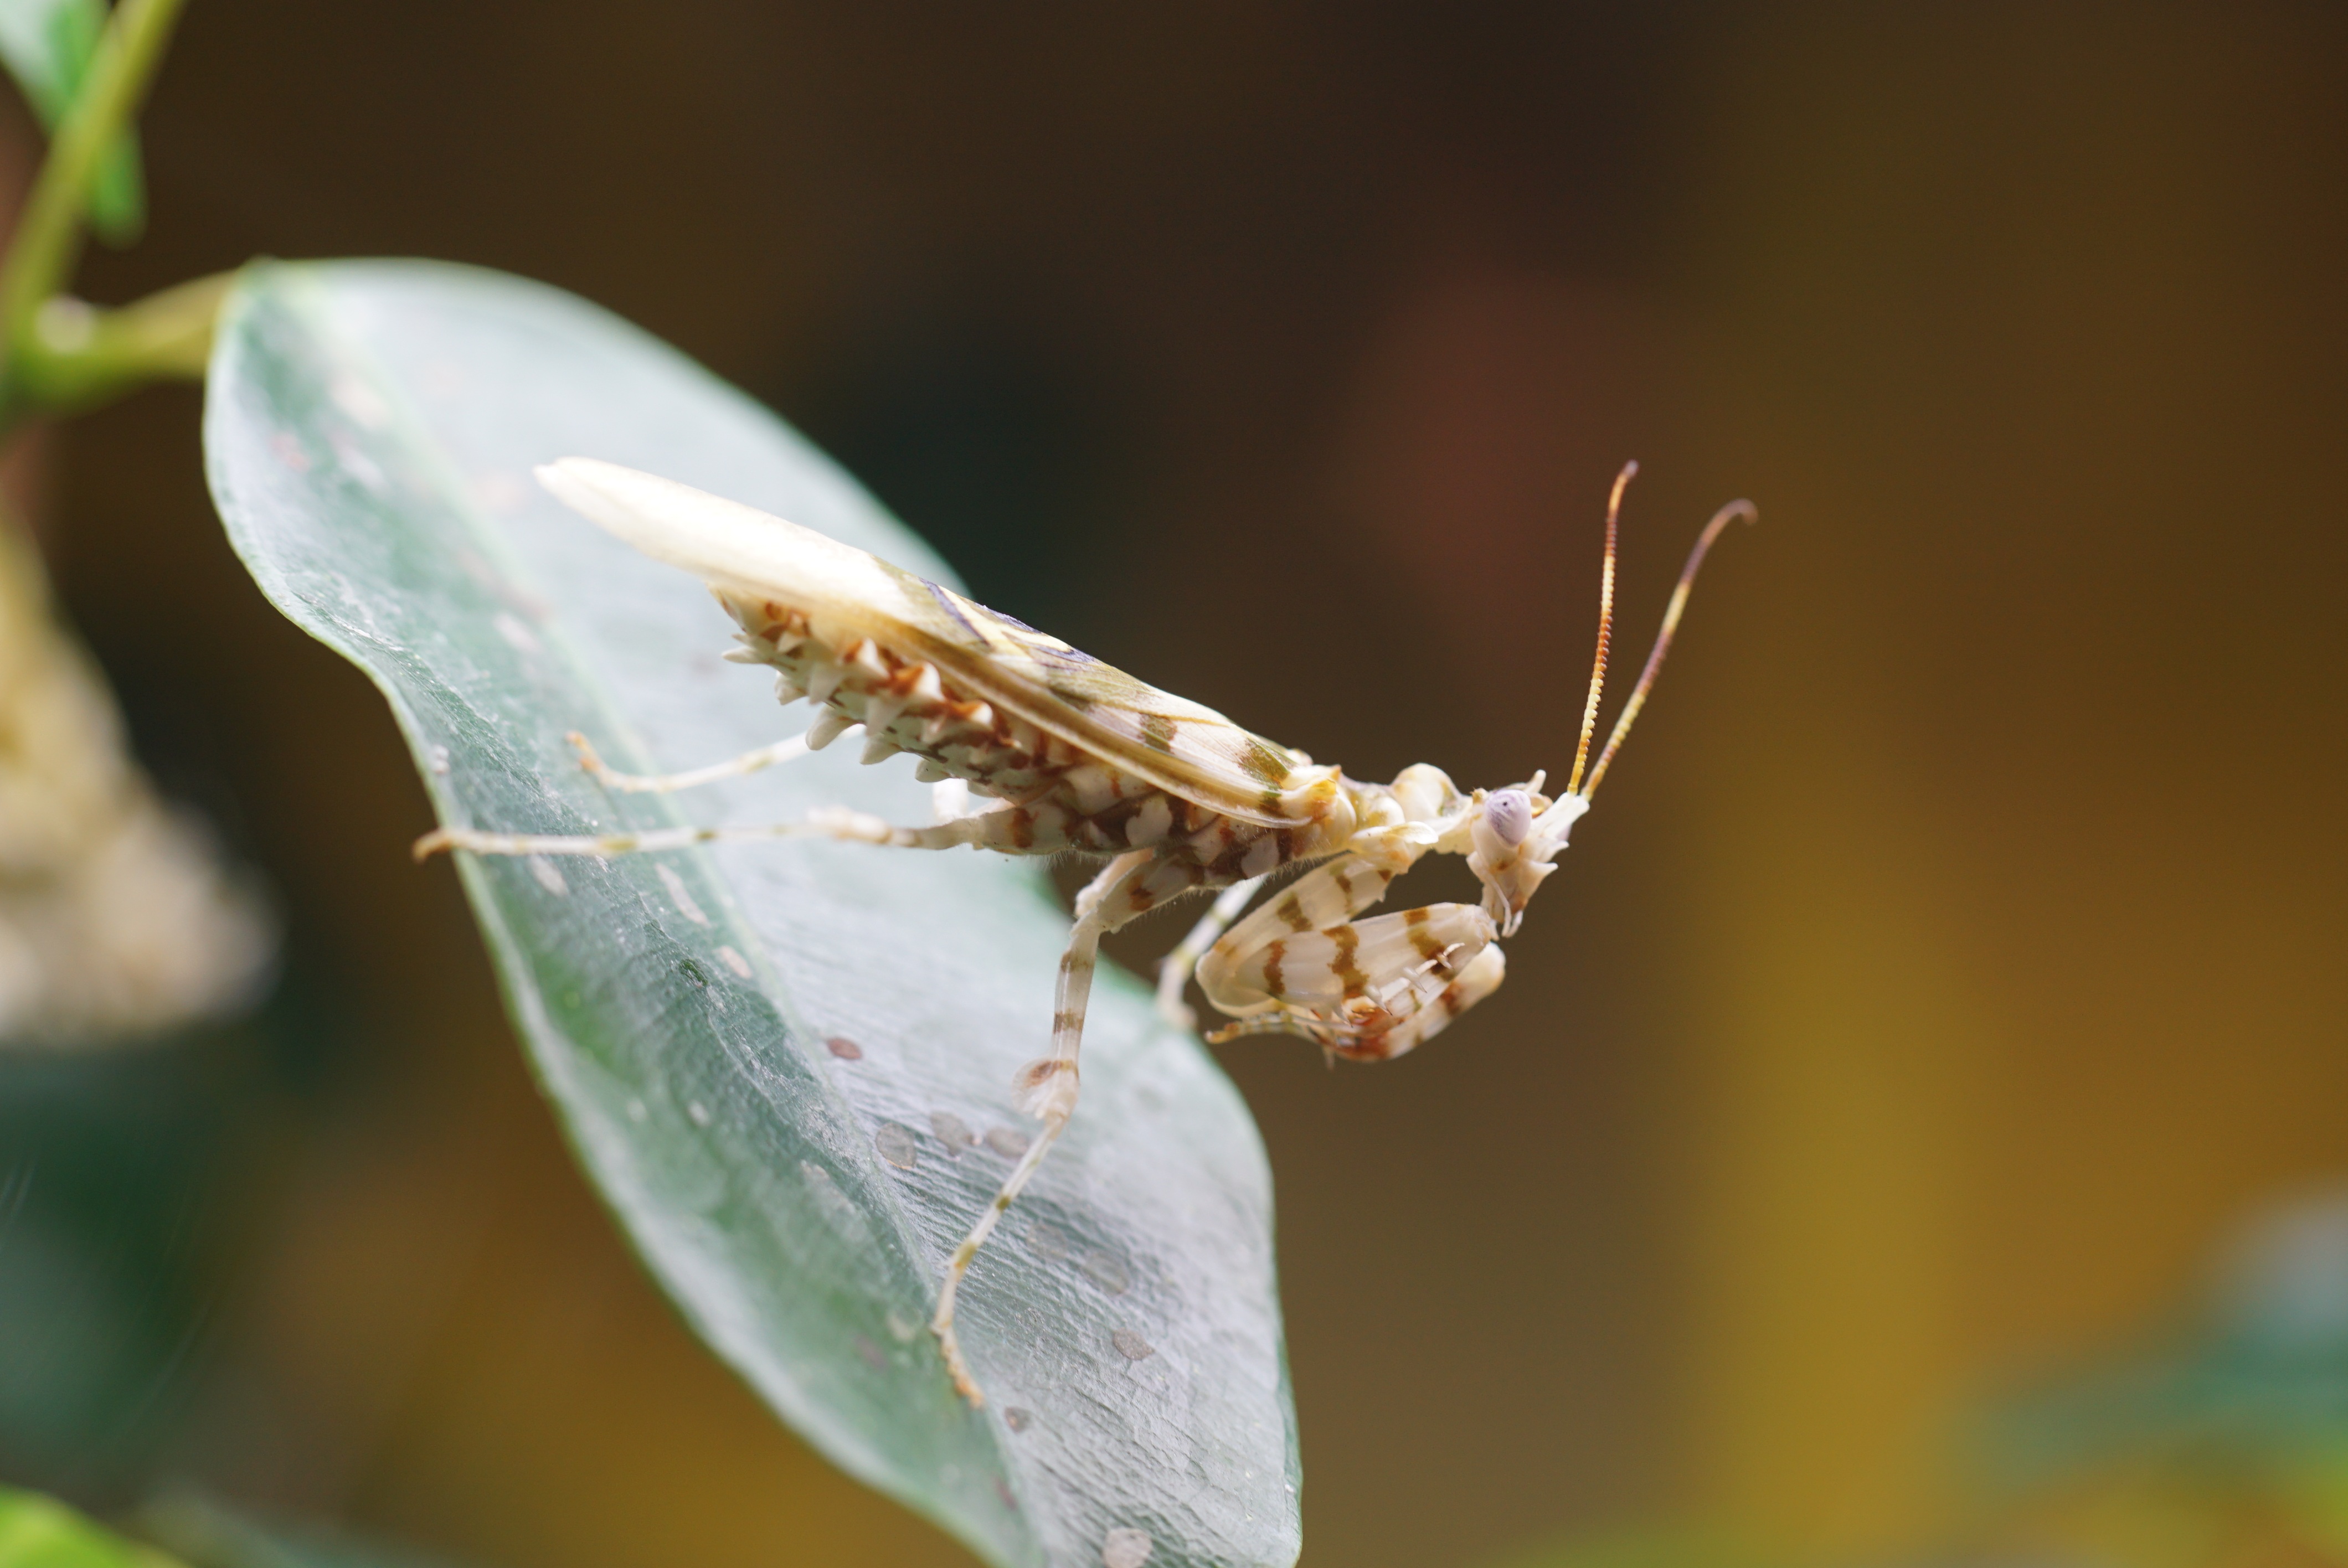
nature, wing, photography, flower, fly, insect, moth, fauna, invertebrate, close up, nectar, scare, macro photography, arthropod, fishing locust, african bl tenmantis, moths and butterflies, lycaenid